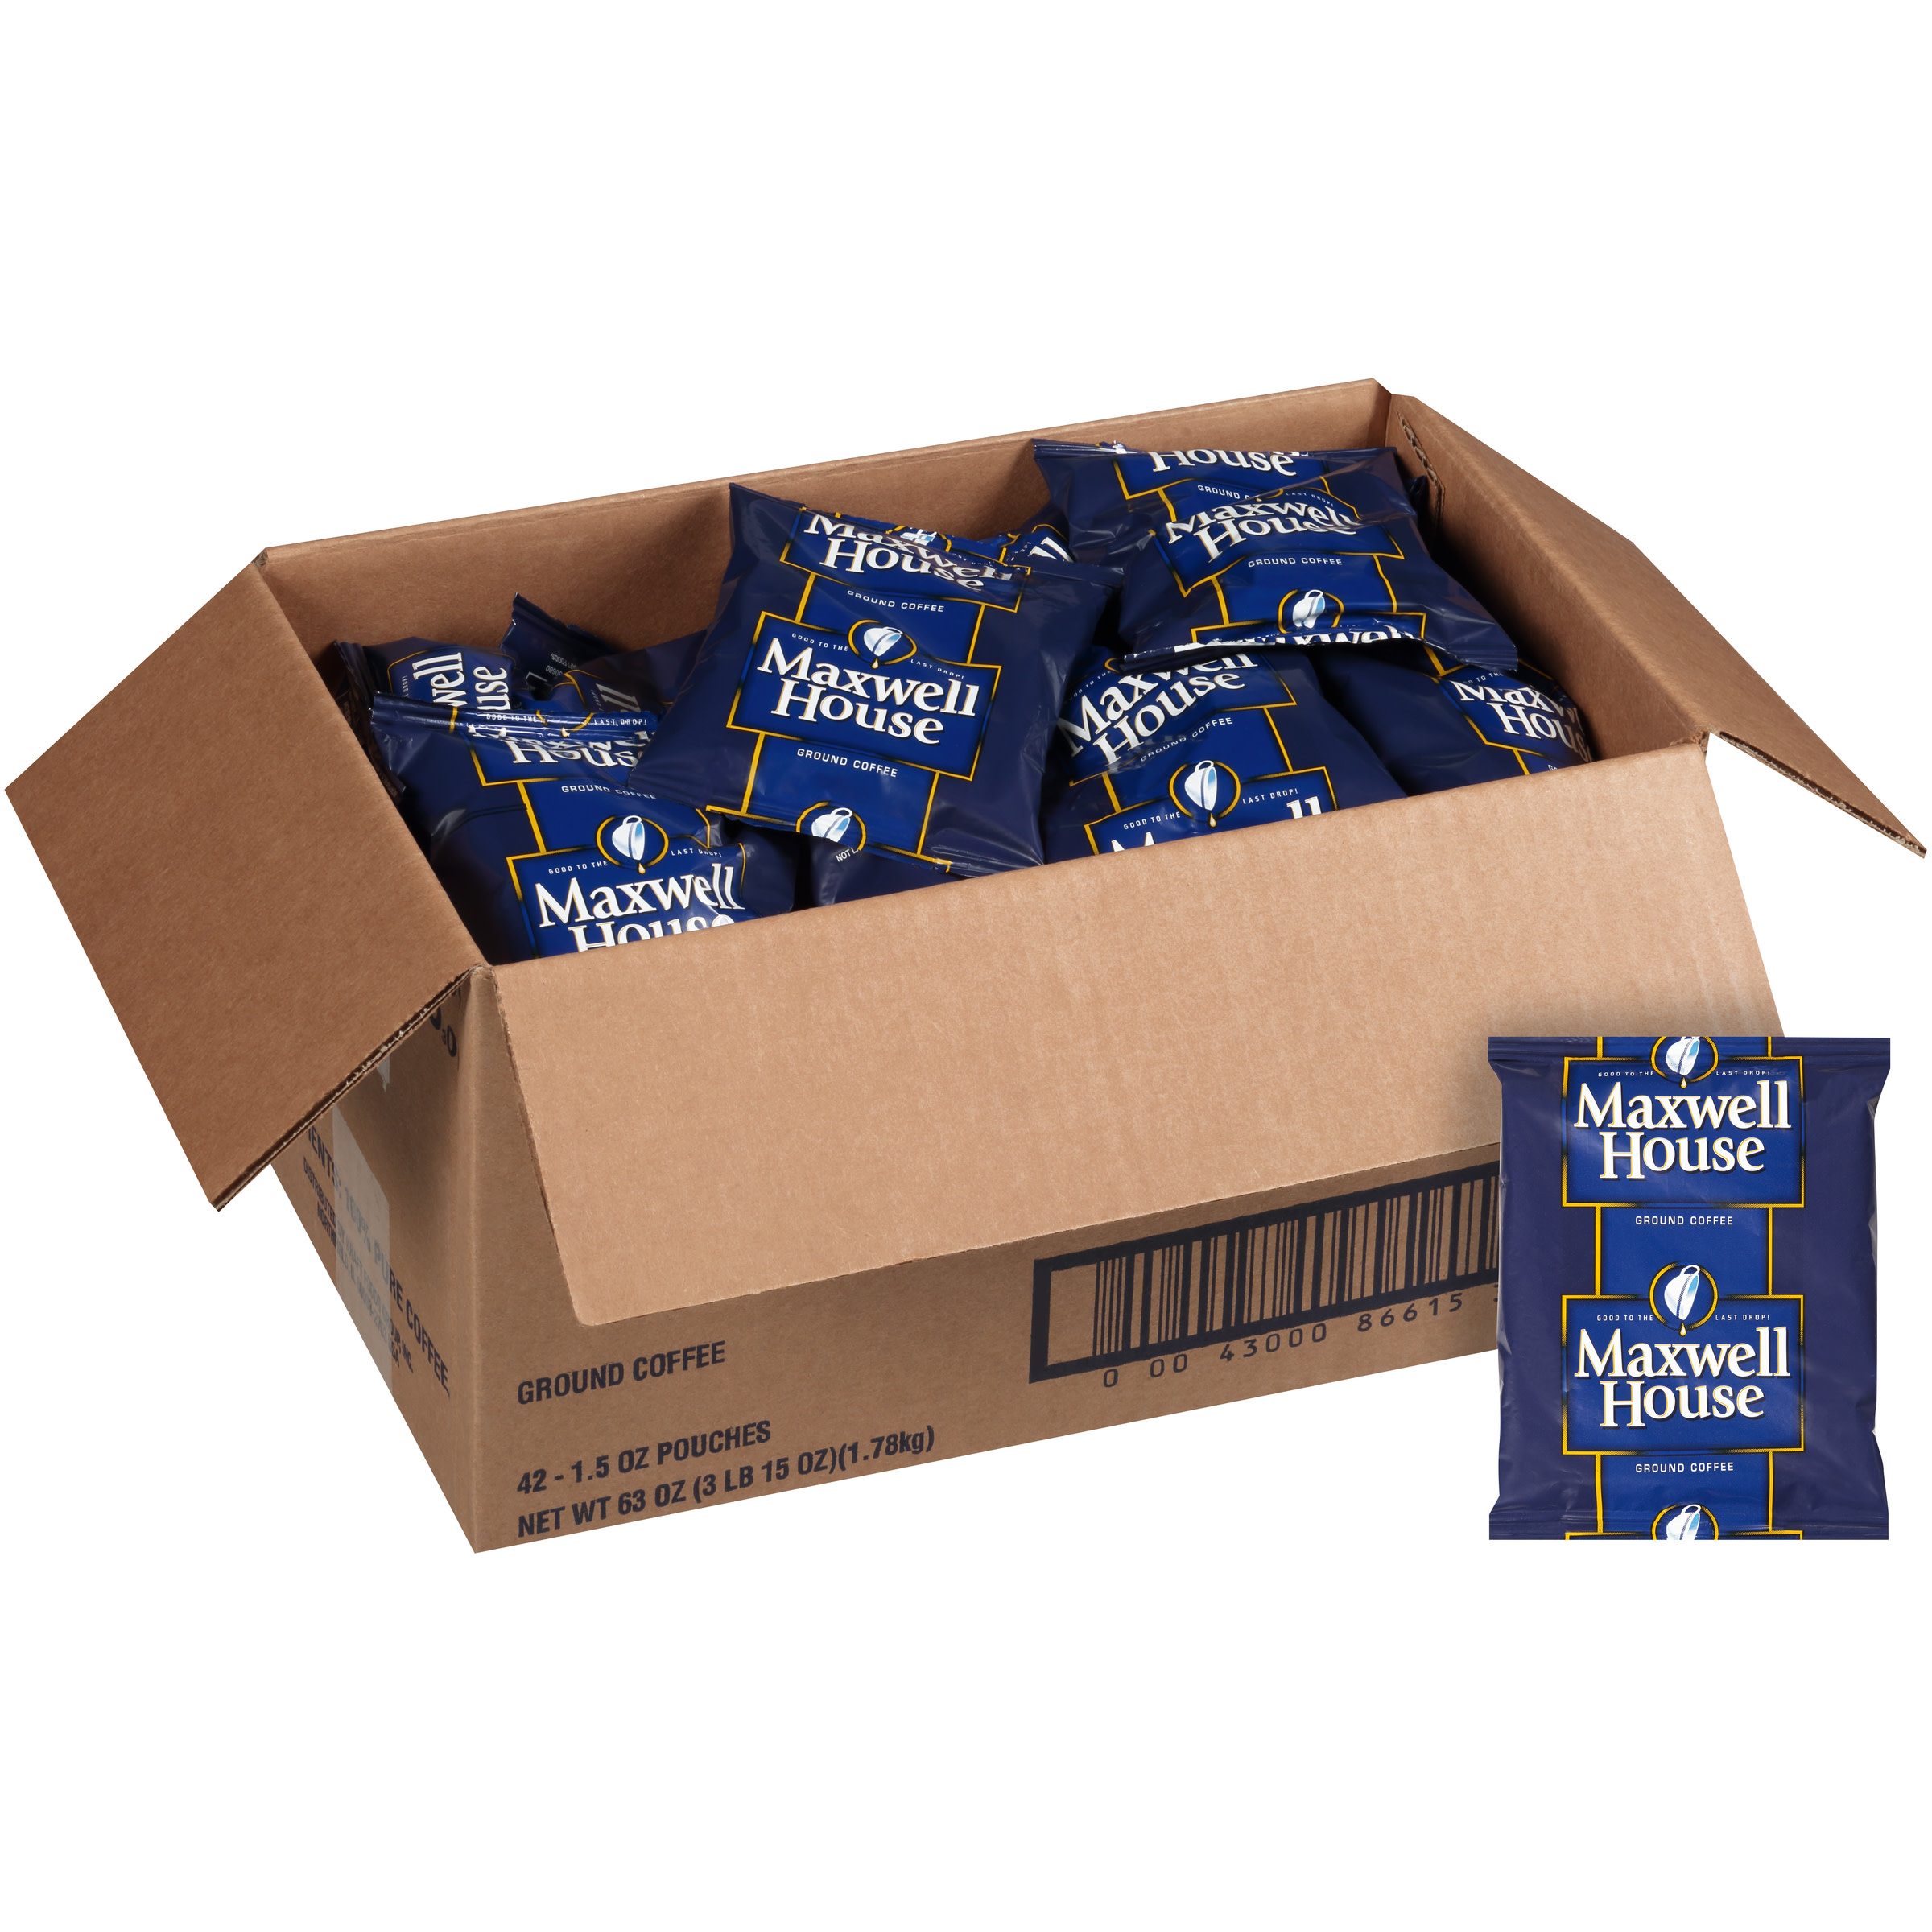
Label: cardboard